Studio (album)

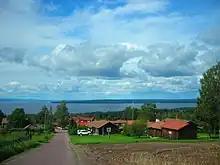
The Swedish province of Dalarna inspired the theme of the album.

Almost immediately following the recording of "She's Having a Baby Now", Tages embarked on a tour of Sweden. Tages did not enter a studio during the entire summer, which was the most hectic part of the tour. The next recording session occurred in August, and produced another song aimed for single release, "Treat Her Like a Lady", a cover of the Lesley Gore song. When the summer tour ended in August, Tages had a chance to incorporate and write new material into their repertoire. The first session aimed specifically at a new album release was held on 1 October at Europafilm, which was booked almost exclusively for Tages for a week, which was done to relieve band members from stress; no performances or tours were conducted during this week and the band members could come and go from the studio as they wished.